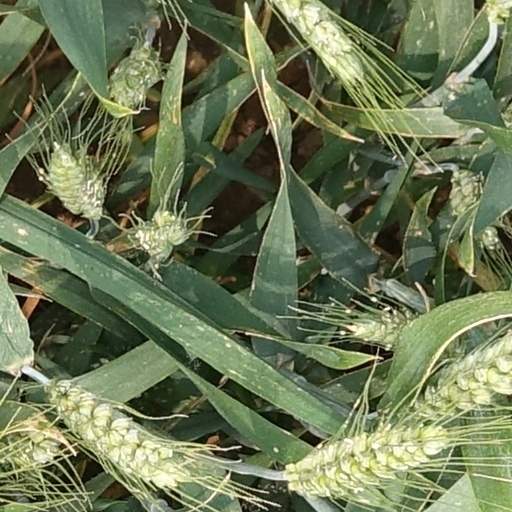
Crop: wheat